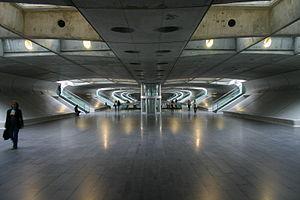
Le métro de Lisbonne est le principal réseau de transport en commun de la capitale du Portugal. Ouvert en 1959, il comporte 4 lignes, 56 stations et 46,5 km de voies. Le métro de Lisbonne se caractérise par la décoration soignée de ses stations les plus récentes. Il a transporté 140 millions de passagers en 2014.